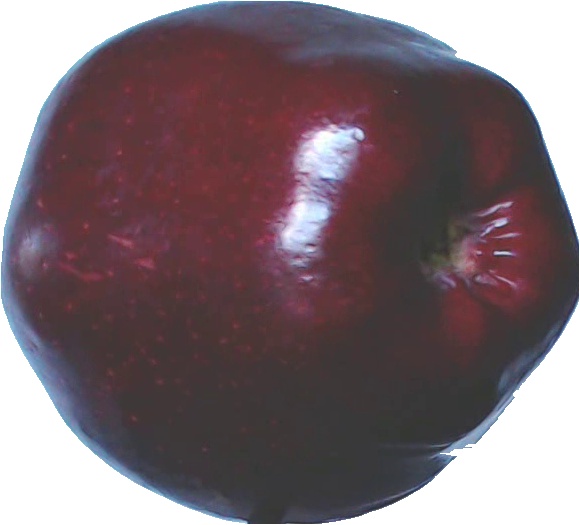
Label: apple_red_delicios_1